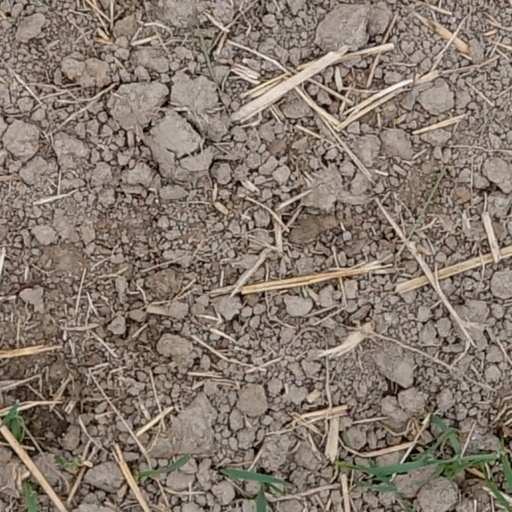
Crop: wheat